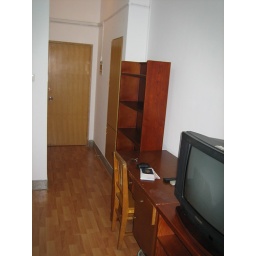
Another shot of my residence room. The door in the distance is the entrance. The bathroom entrance is on the left.